Jacques-Jean Barre

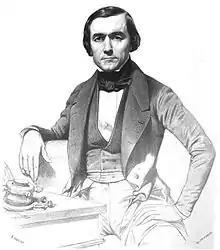
Portrait of Jacques-Jean Barre, from "Album du Salon de 1840" by Jean Baptiste Marius Augustin Challamel, Paris, 1840

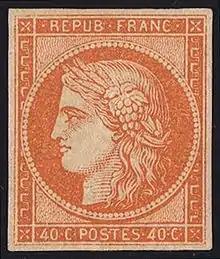
Ceres series designed by Jacques-Jean Barre / 1849 1850 / 3e stamp of France

Jacques-Jean Barre (3 August 1793 – 10 June 1855) was the 17th chief coin engraver (graveur général) at the Monnaie de Paris between 1842 and 1855. In this position, he engraved and designed French medals, the Great Seal of France, bank notes and postage stamps, as well as the first Swiss coinage which was initially minted there.